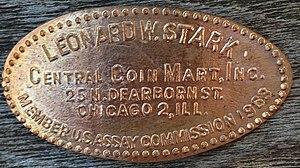
La Commission d'analyse des États-Unis était une agence du gouvernement américain de 1792 à 1980. Sa fonction était de superviser les analyses annuelles des pièces d'or, d'argent et de métaux non précieux produites par la Monnaie des États-Unis pour s'assurer qu'elles étaient conformes aux spécifications. Bien que certains membres aient été désignés par la loi, la commission, qui était renouvelée chaque année, se composait pour l'essentiel d'éminents Américains, dont des numismates. La nomination à la commission d'analyse était très recherchée, en partie parce que les commissaires recevaient une médaille commémorative. Ces médailles, différentes chaque année, sont extrêmement rares, à l'exception de celle de 1977, qui a été vendue au grand public.